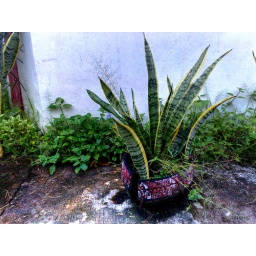
plant from our house in KarlaVille